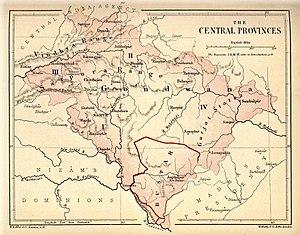
Le Gondwâna est l'ancien nom d'une région de l'Inde centrale située à cheval sur l'Andhra Pradesh, le Madhya Pradesh, le Maharashtra et l'Orissa qui correspondait à la zone de peuplement des aborigènes Gonds qui en furent dans le passé la population régnante.